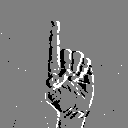
ASL letter: d